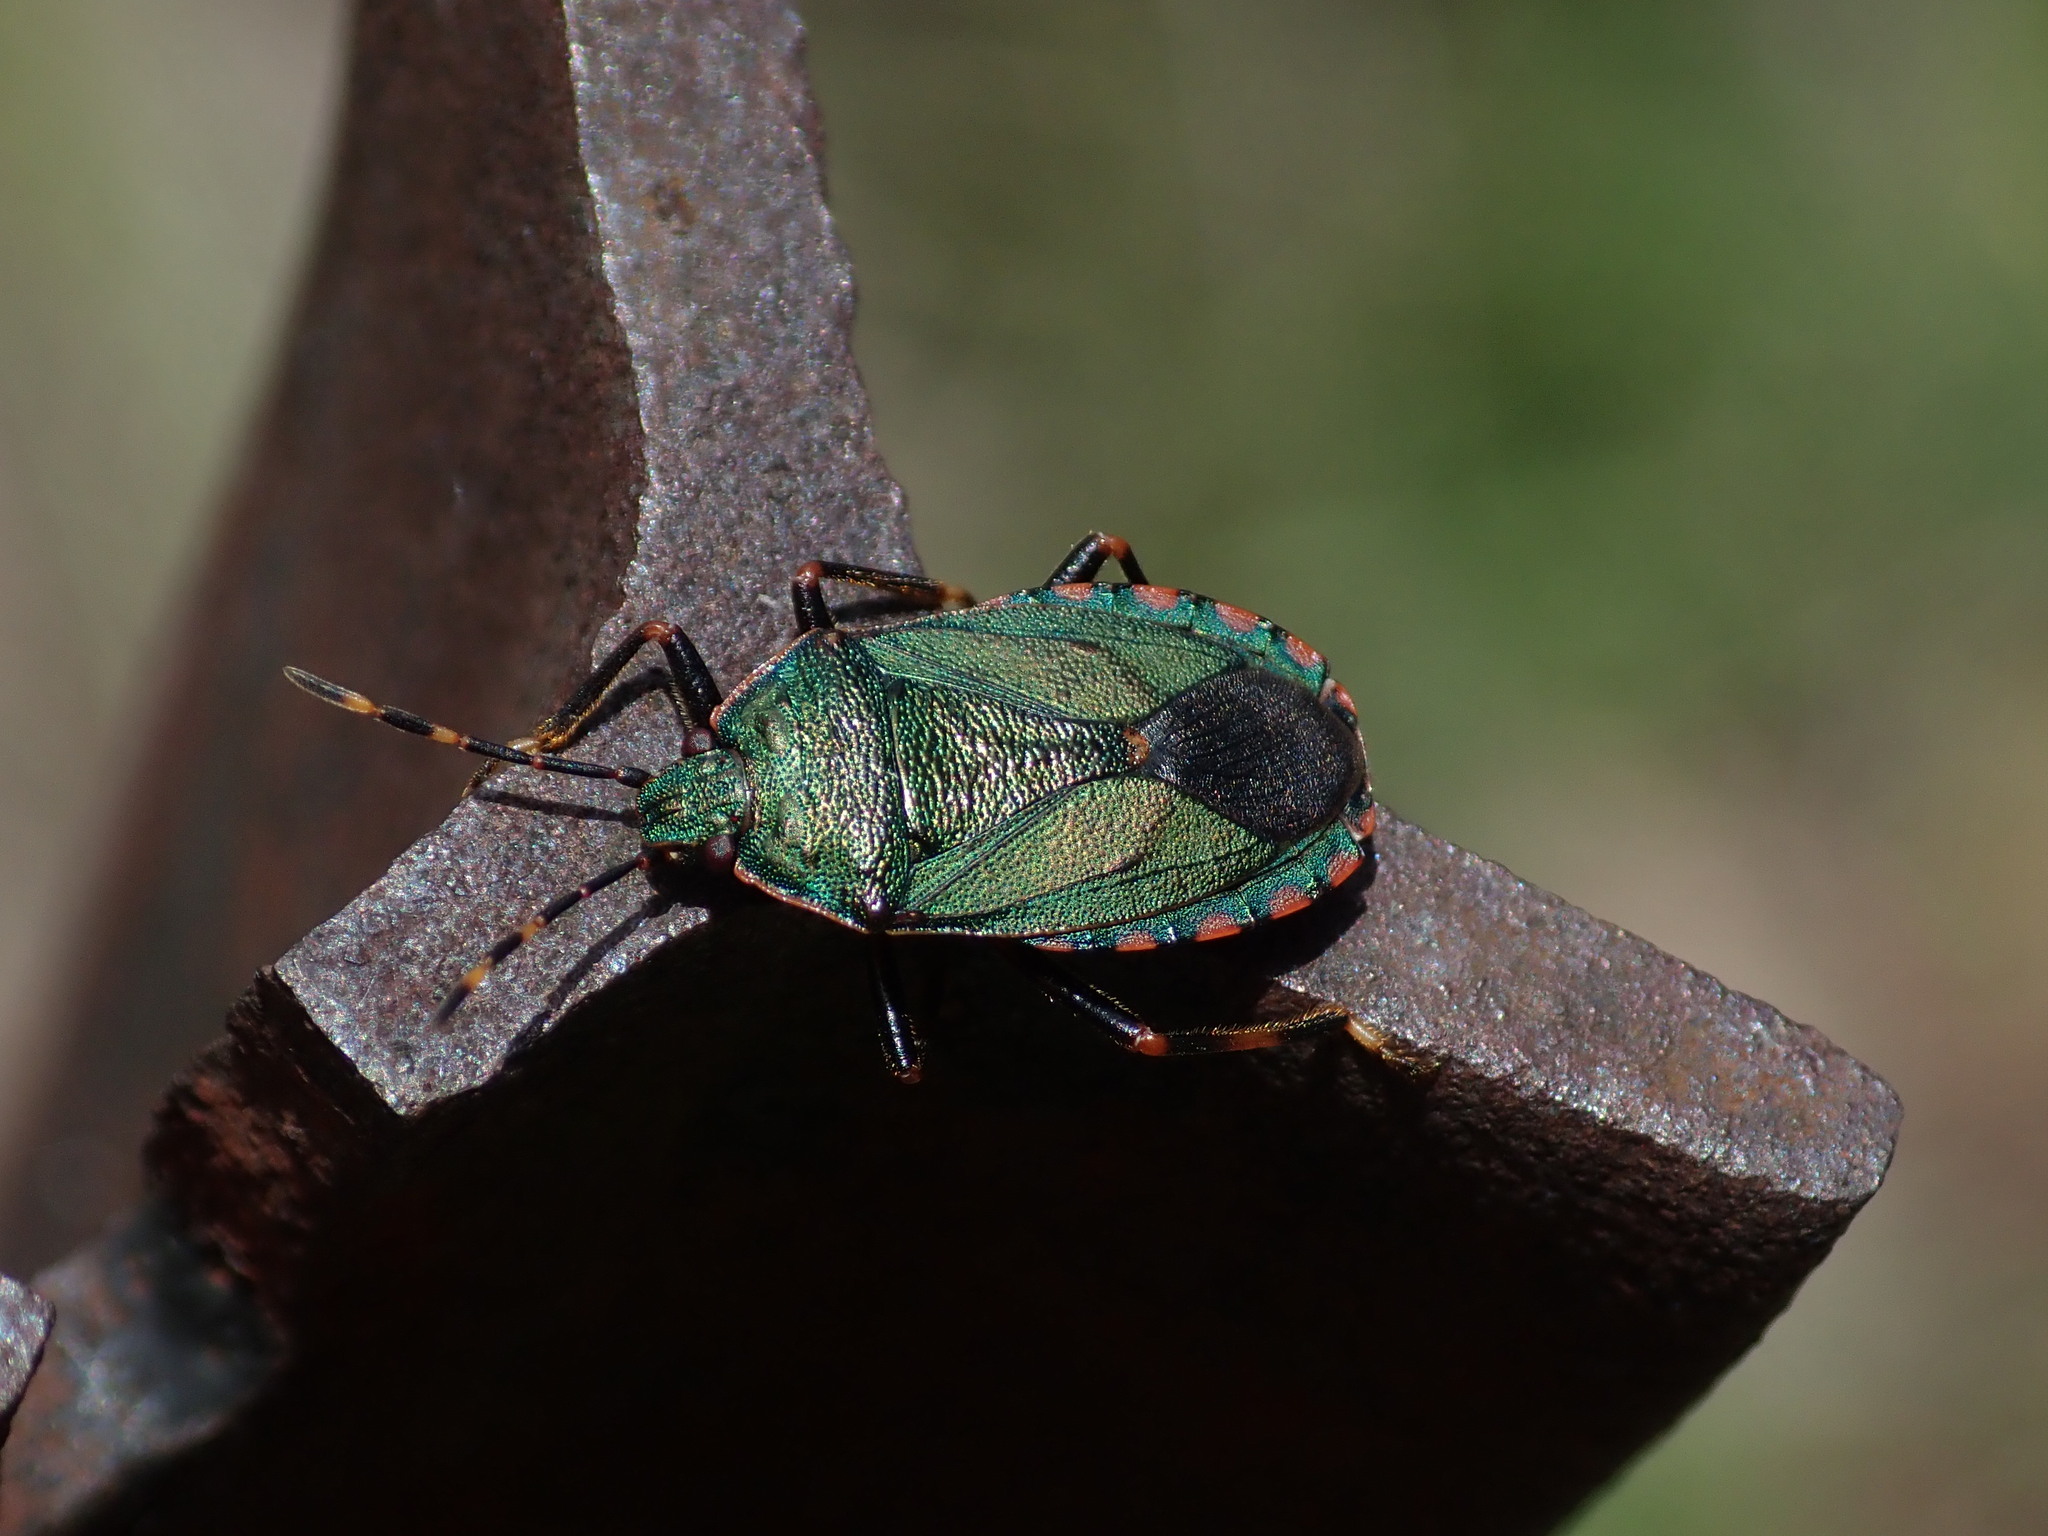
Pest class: stink_bug